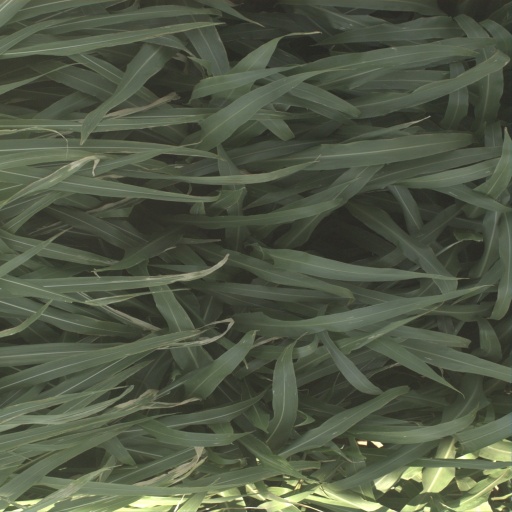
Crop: sorghum